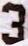
Number: 3